Morals for Men

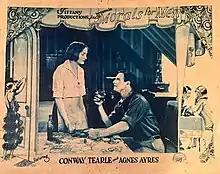
Lobby card

Morals for Men is a 1925 American silent drama film directed by Bernard H. Hyman and starring Conway Tearle, Agnes Ayres, and Alyce Mills. It is based upon the novel "The Lucky Serum" by Gouverneur Morris.